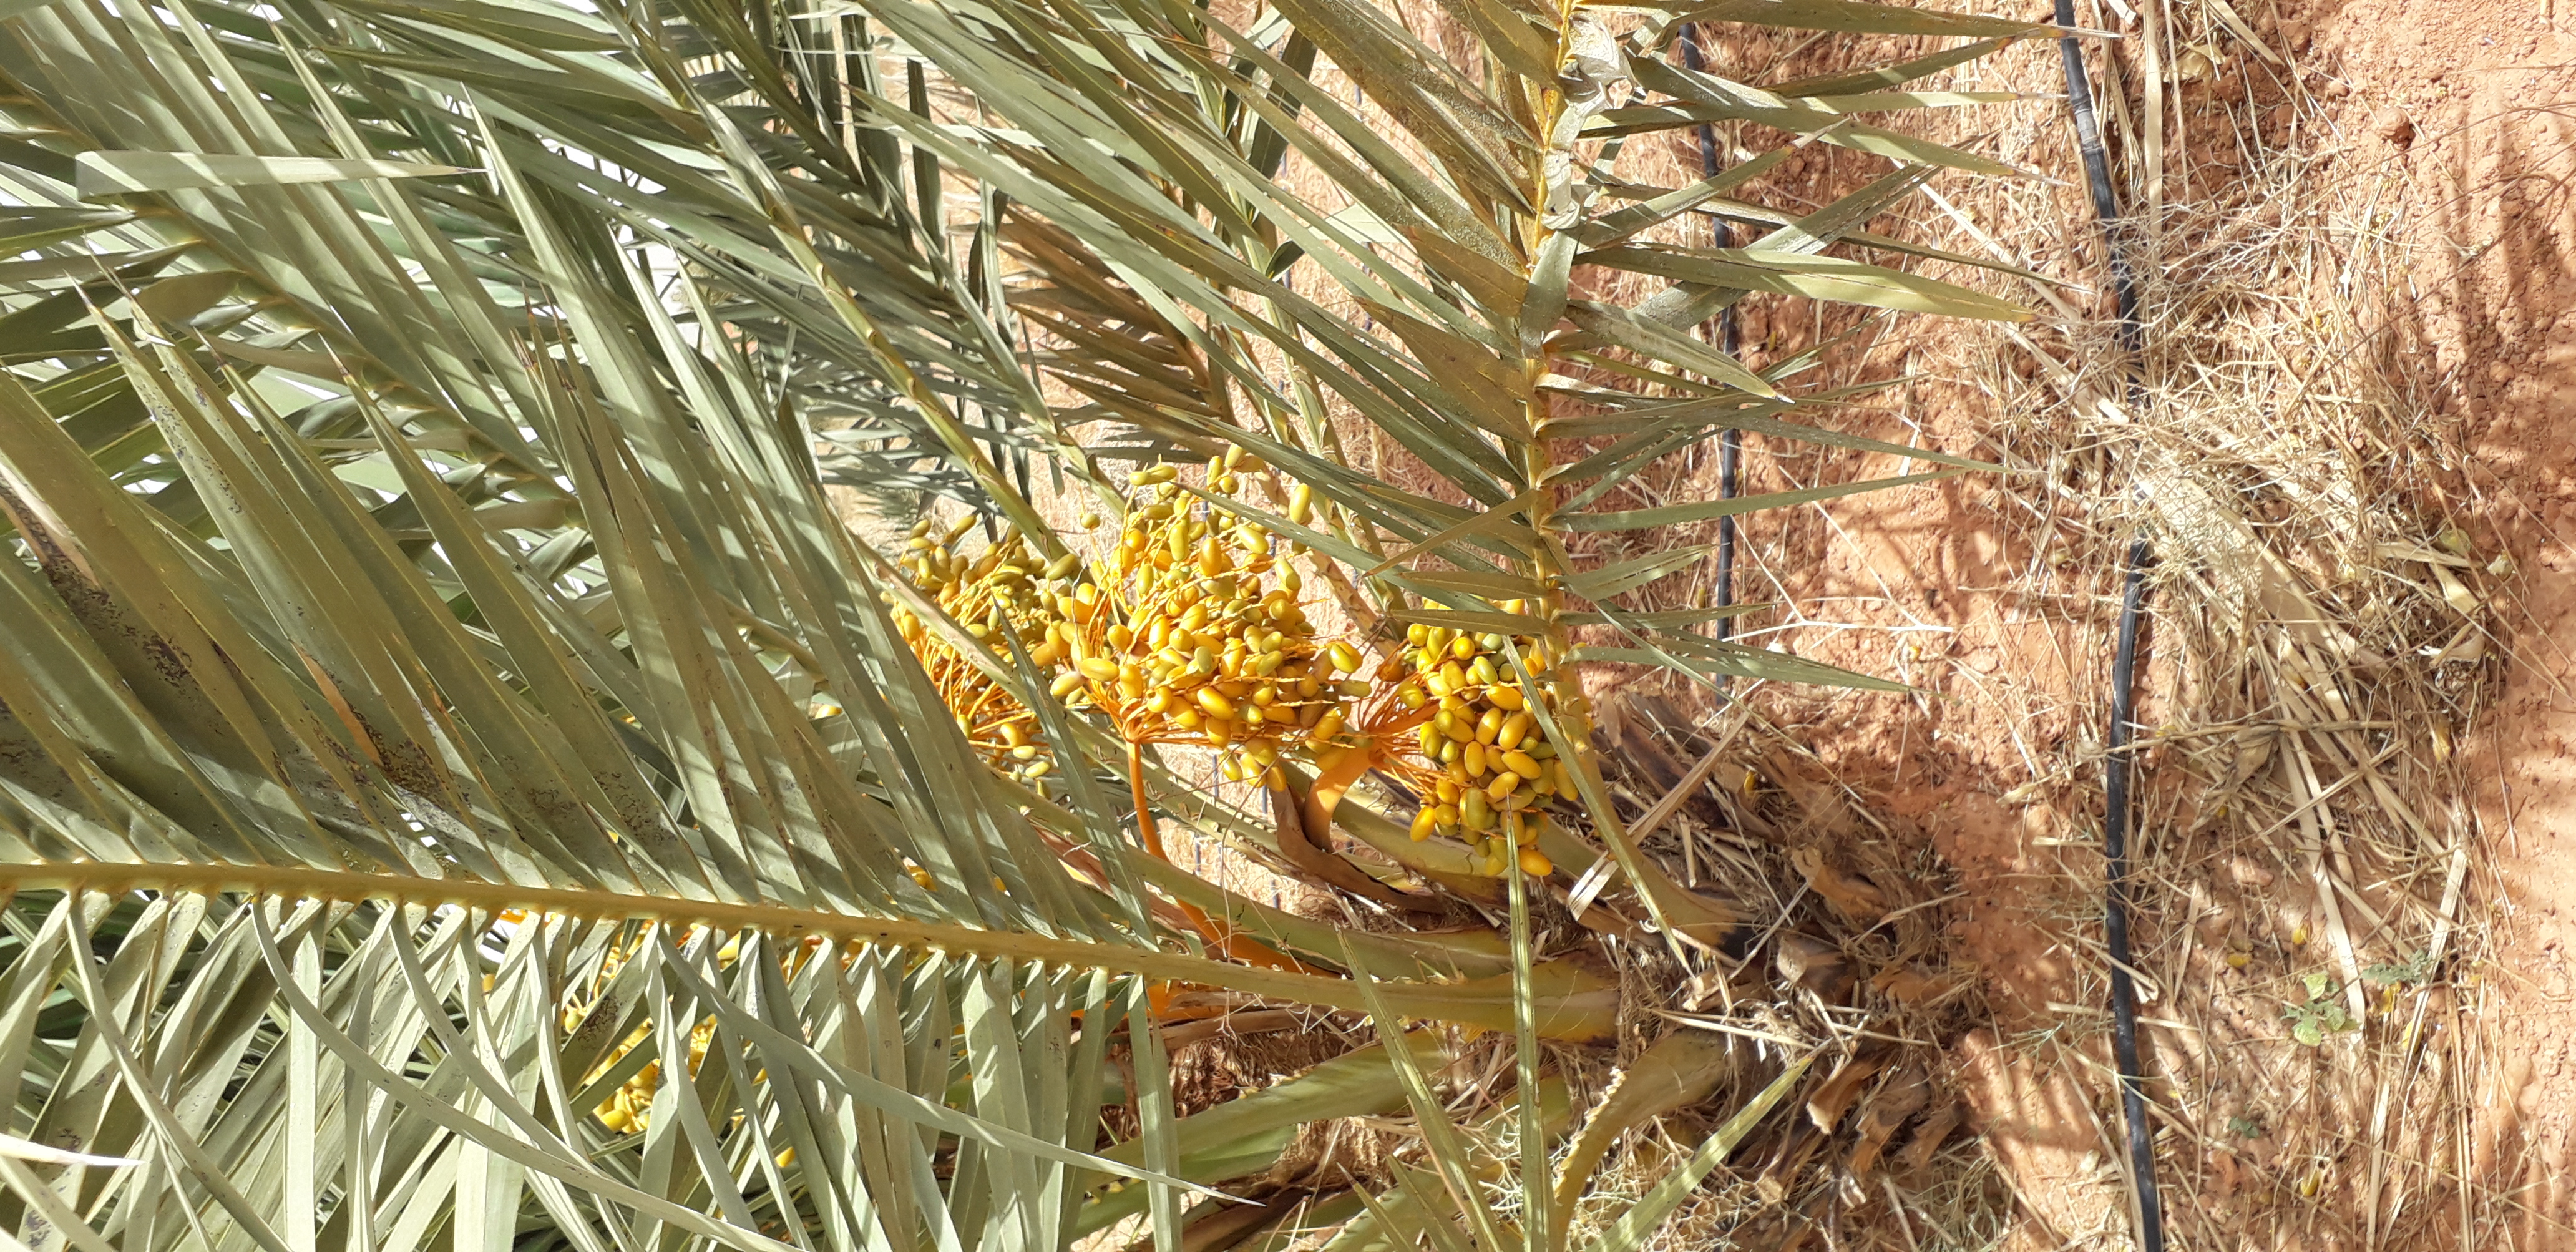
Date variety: kholt